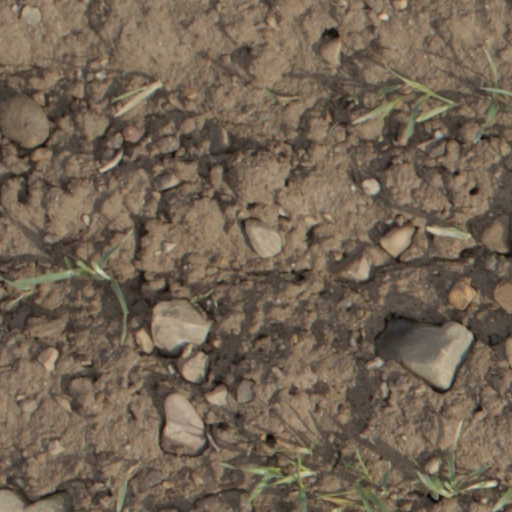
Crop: wheat